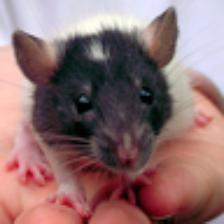
Label: NonHuman